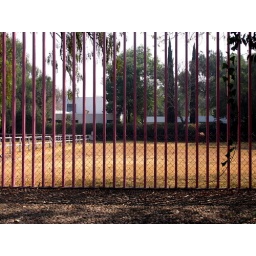
The house is behind this paddock. The color on the fence links the fountain outside to the stable deep within